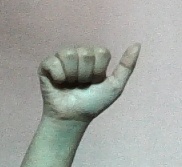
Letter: dhad